1. FC Kattowitz

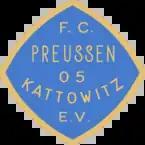
Logo of "FC Preußen Kattowitz", ca. 1905–22

The original club was formed by brothers Emil and Rudolf Fonfara as "FC Preußen Kattowitz" out of predecessor side "Sportverein Frisch Auf Kattowitz". "SV" was the first football club in the region and was established at the initiative of local priests. One of the local organizers was Karol Walica, whose father brought the first leather football to the city from Berlin.